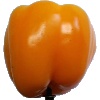
Label: yellow_pepper